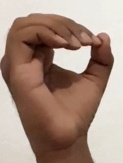
ASL sign: O